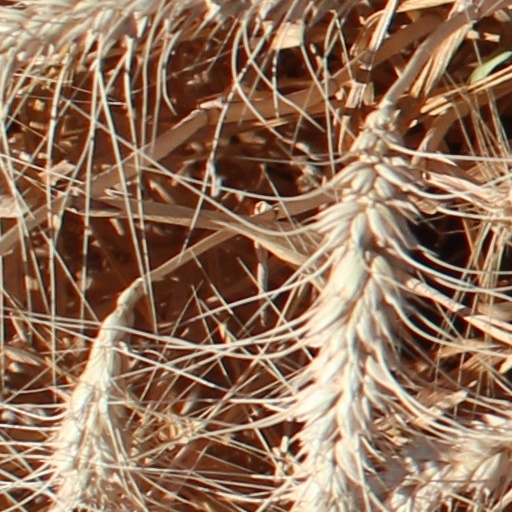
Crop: wheat